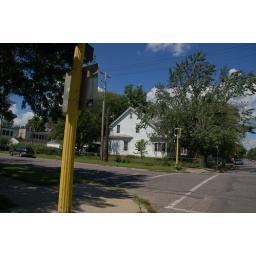
Corner of 34th and Grand; old grocery store owner lived in the white house